Véhicule Blindé Léger

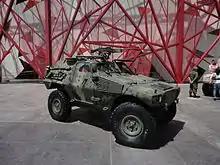
A FN MAG-armed VBL of the Mexican Army in 2010.

The VBL has been used in many peacekeeping operations of the French Army, notably in Lebanon, Bosnia, Rwanda and Kosovo. On 13 March 1985, the French contingent of the United Nations Interim Force in Lebanon in Beirut received three VBLs: one used on a static post, another as a liaison vehicle and the last one kept in reserve. The VBL was also often seen in the Siege of Sarajevo, due to the contribution of the French Army to the Blue Helmets in Yugoslavia. It was used as a means of transport by the main commanders of the UN forces, including General Lewis MacKenzie, earning the nickname "Sarajevo Taxi". Some were captured by the Army of Republika Srpska after the NATO bombings against Bosnian Serb Force. In other missions, a troop of three VBLs of the régiment d'infanterie-chars de marine in Rwanda was tasked to make contact with the Rwandan Patriotic Front and the civilian population during the Opération Turquoise, and in Kosovo, the operational requirements of the liaison mission led to the development of the Petit Véhicule Protégé program to supplement the VBL.